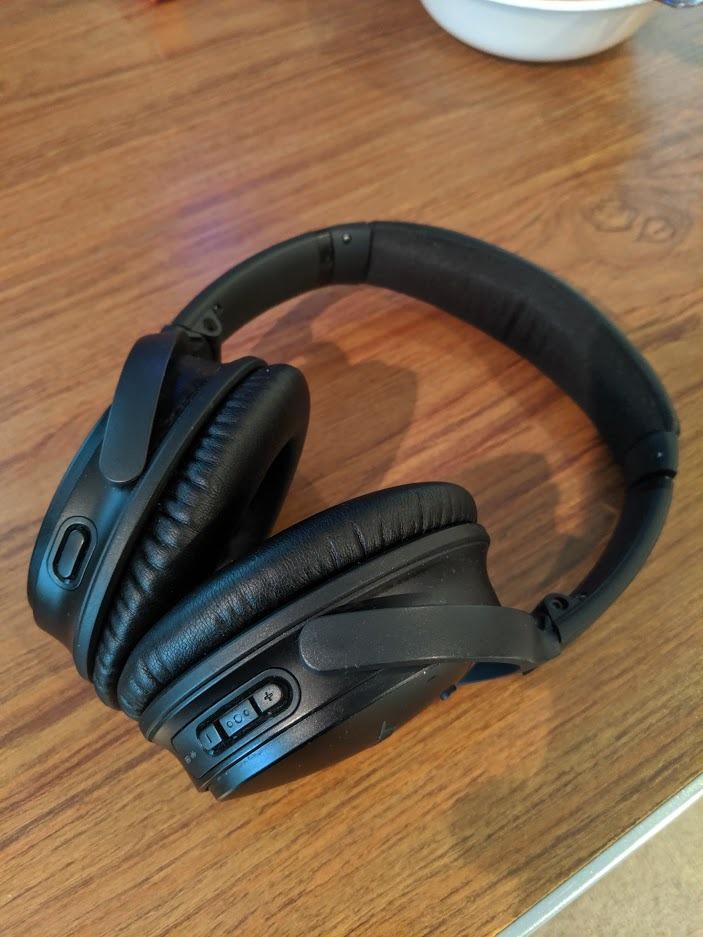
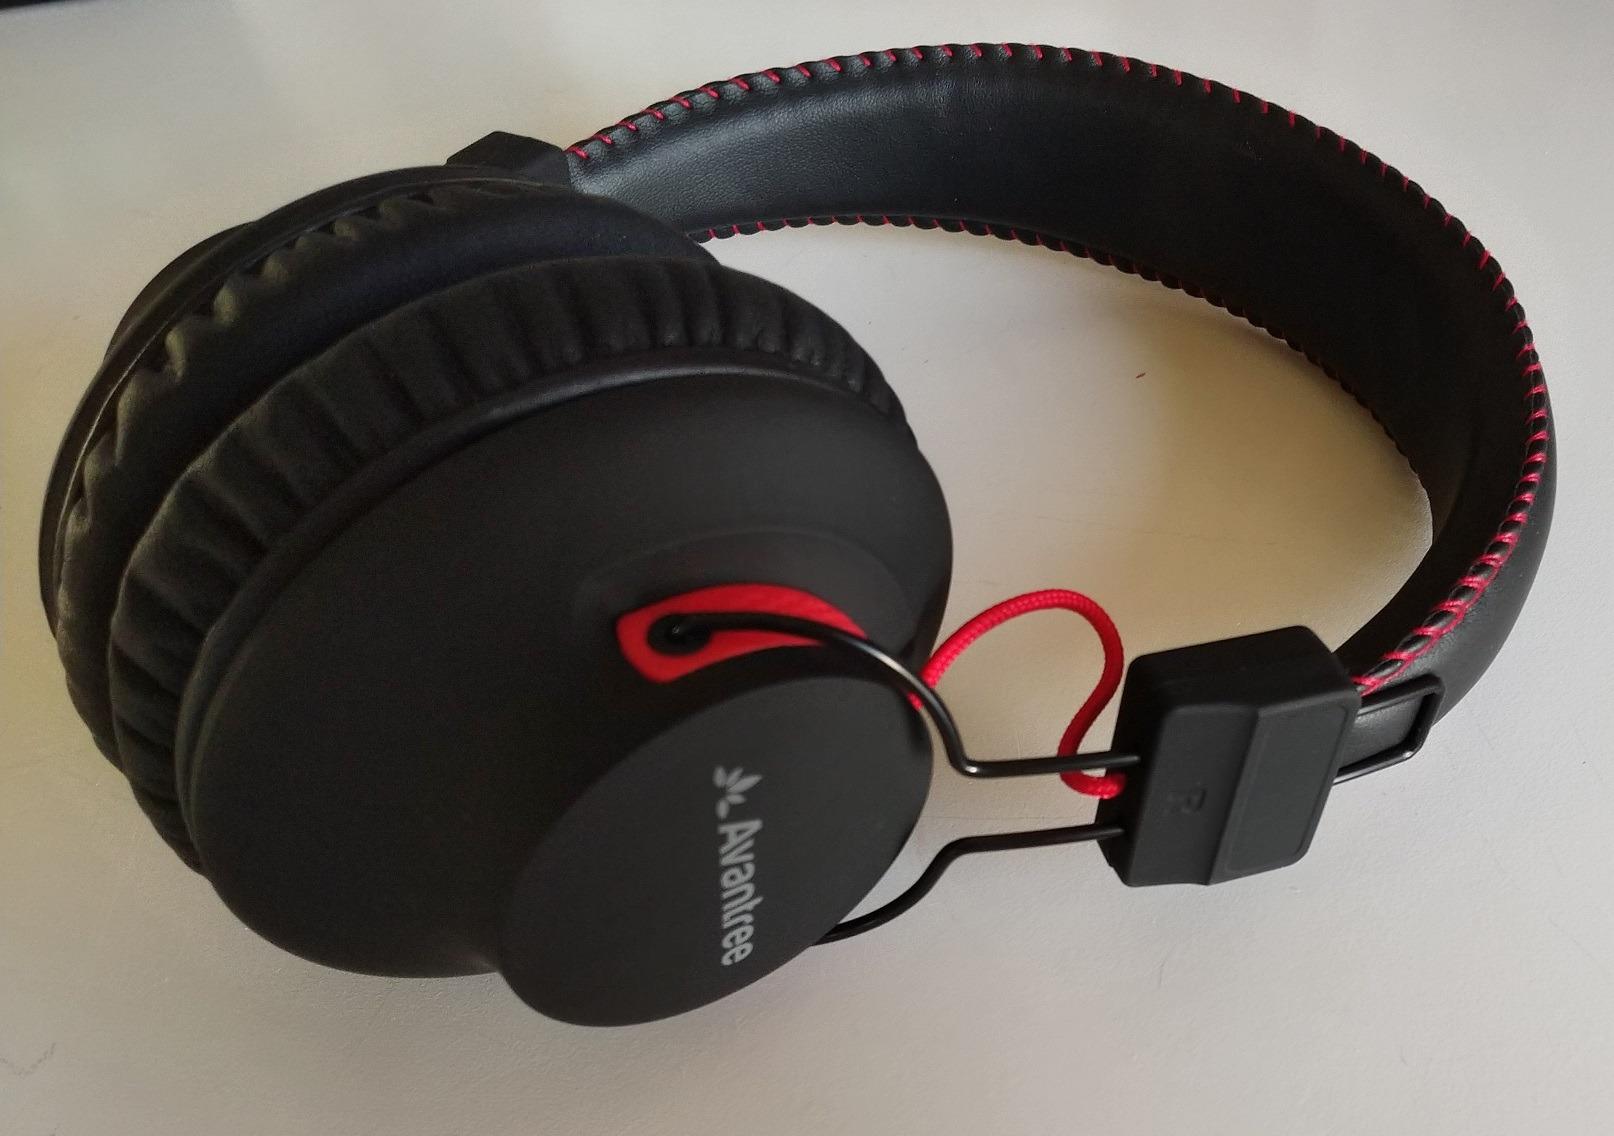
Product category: headphones
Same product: no